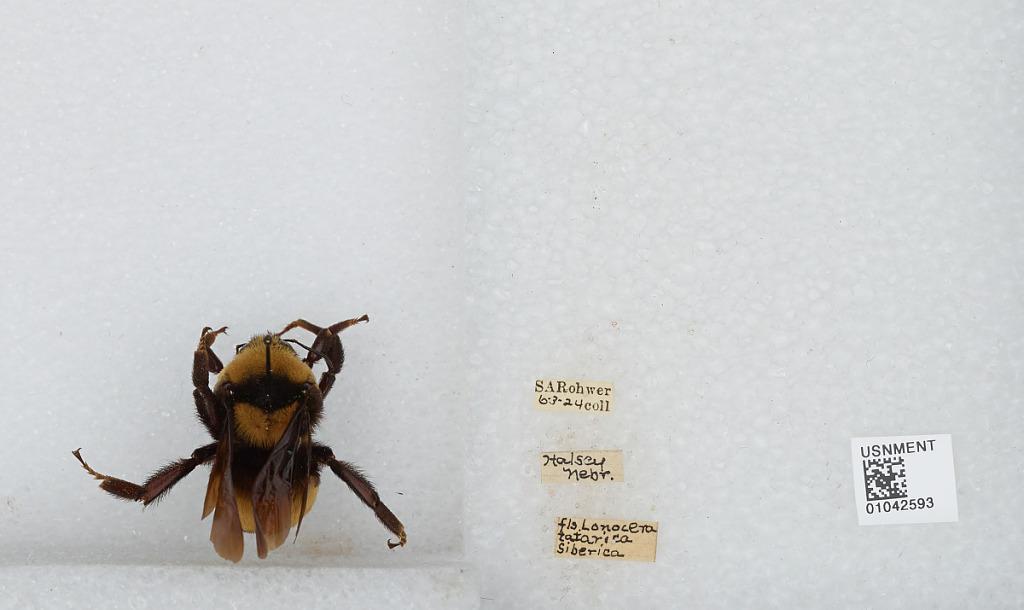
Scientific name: Bombus sp.
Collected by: S. Rohwer
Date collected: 1924-6-3
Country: United States
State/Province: Nebraska
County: Thomas
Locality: Halsey
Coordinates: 41.9025, -100.268